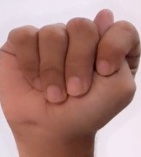
ASL sign: T